Şehzade Mehmed Nizameddin

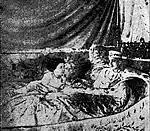
Nizameddin (right) and his sister Mihrişah Sultan

Şehzade Mehmed Nizameddin was born on 18 December 1908 in the Beşiktaş Palace. His father was Şehzade Yusuf Izzeddin, son of Sultan Abdulaziz and Dürrünev Kadın and his mother was Leman Hanım, a Circassian. He had two sisters, Şükriye Sultan, two years older than him and Mihrişah Sultan, seven years younger than him. He was the third child and second son of his father, and the second child of his mother.